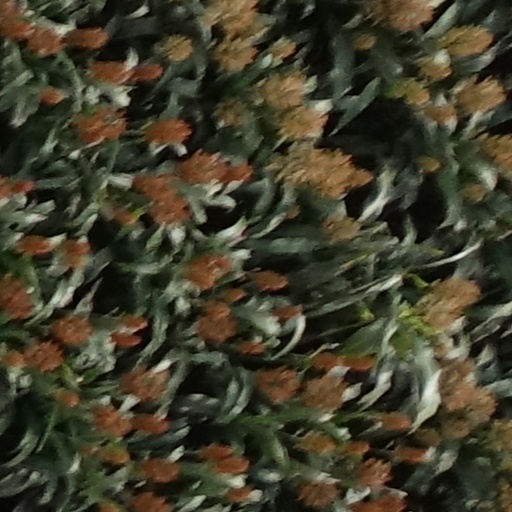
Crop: sorghum